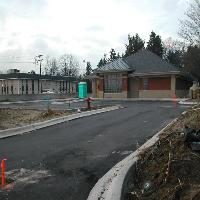
Weather: cloudy or overcast